Orange (colour)

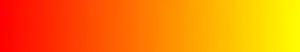
In traditional colour theory, orange is a range of colours between red and yellow

In optics, orange is the colour seen by the eye when looking at light with a wavelength between approximately 585–620nm. It has a hue of 30° in HSV colour space. Isaac Newton's "Opticks" distinguished between pure orange light and mixtures of red and yellow light by noting that mixtures could be separated using a prism.